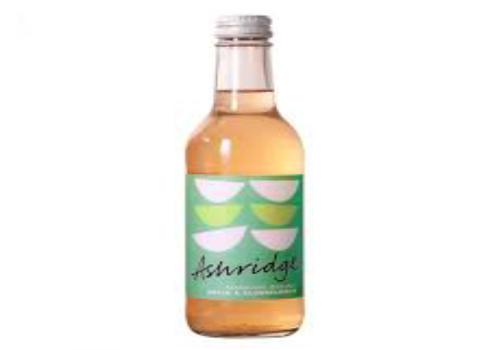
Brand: Ashridge Cider
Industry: Food